Alex King (rugby union)

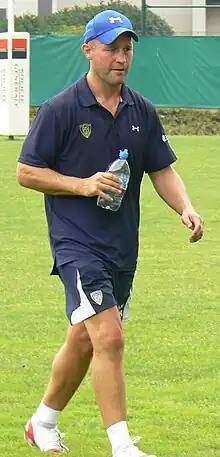

Alexander David King (born 17 January 1975) is a rugby union footballer who played at fly-half for ASM Clermont Auvergne and formerly Wasps. He was also capped by England and the Barbarians.